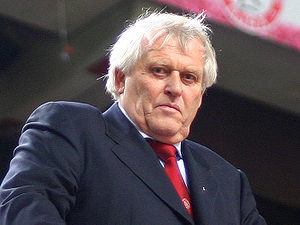
Piet Keizer
"Petrus Johannes ""Piet"" Keizer var en pensioneret hollandsk fodboldspiller, der tilbragte hele sin aktive karriere, fra 1960 til 1975, som kantspiller hos Æresdivisions-klubben Ajax Amsterdam. Han nåede at spille 365 kampe og score 146 mål for klubben.